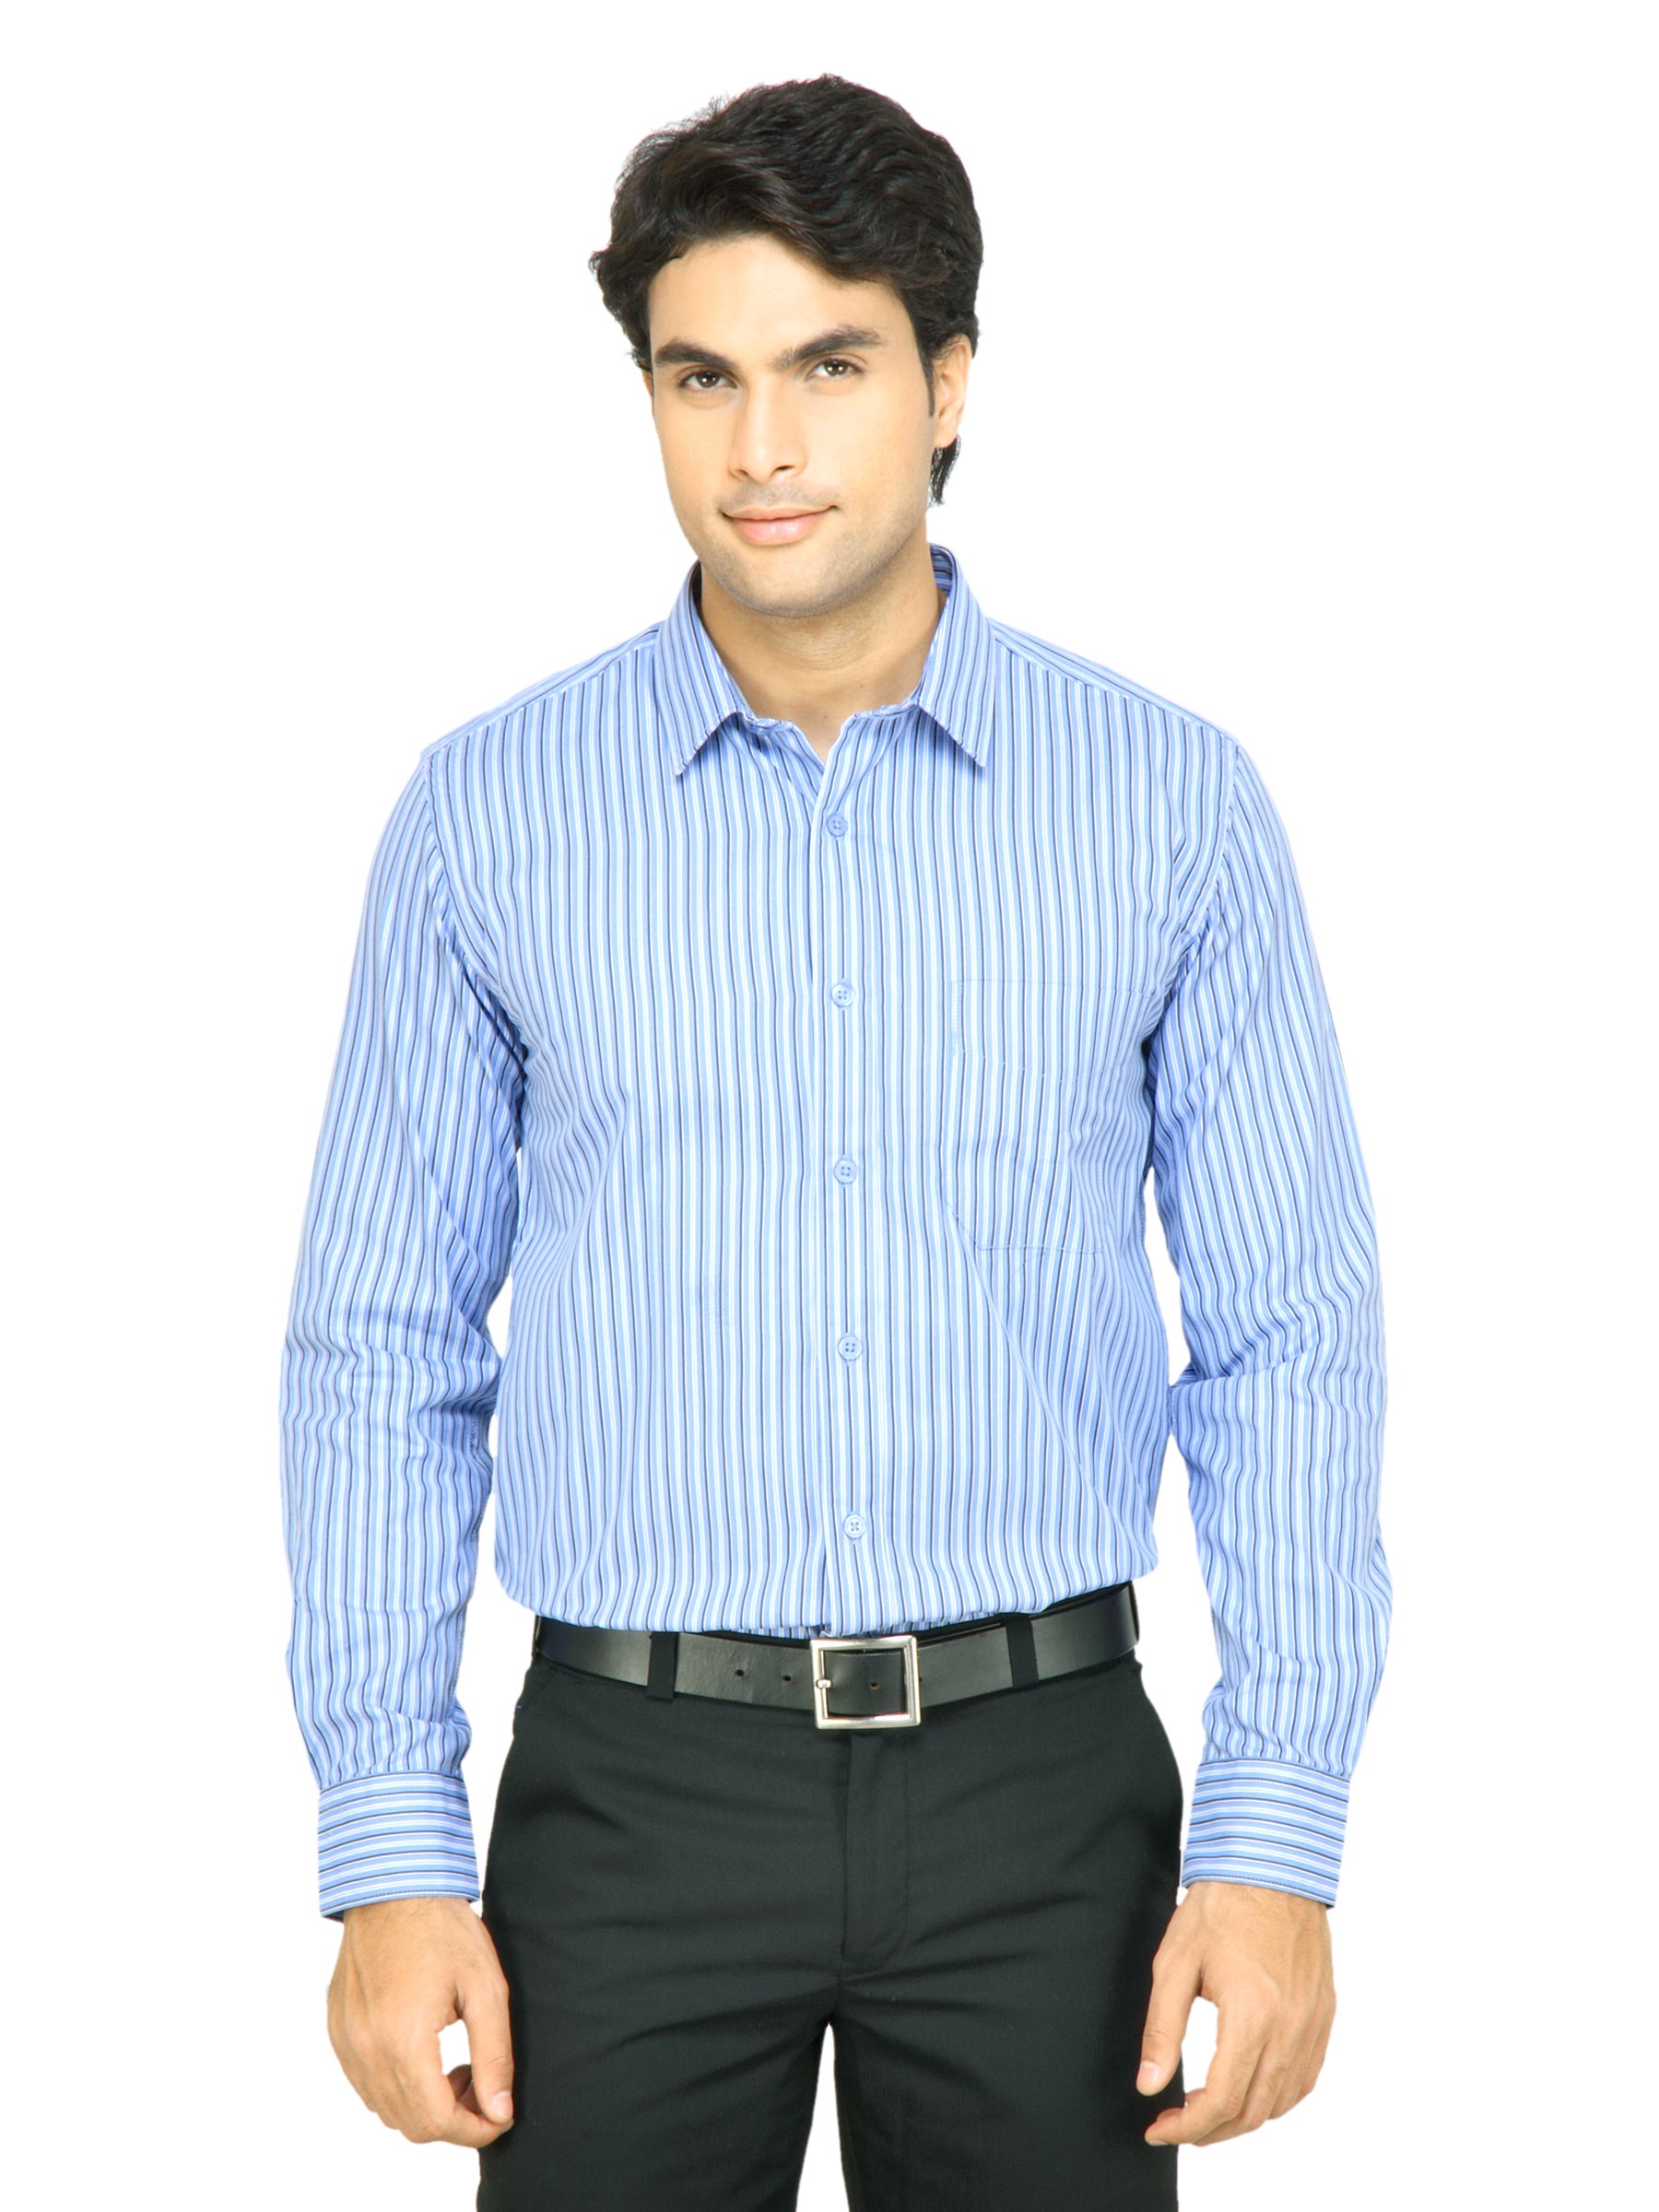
Black Coffee Men Blue Slim Fit Shirt
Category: Apparel / Topwear / Shirts
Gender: Men
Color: Blue
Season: Fall 2011
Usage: Formal